Reactron

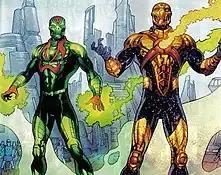
x175px

Reactron reappears in the "" storyline with a new costume and abilities. Recruited by General Sam Lane as part of his Project 7734, Reactron is equipped with a heart made of gold kryptonite and partnered with Metallo. Reactron and Metallo attack the city of New Krypton, where Reactron kills Zor-El, the father of Supergirl. As part of his participation in Project 7734, Lex Luthor sends a robot double of himself with Brainiac on a mission to attack New Krypton, a new planet in Earth's solar system populated by the survivors of the Kryptonian city of Kandor. While there, the Luthor robot tampers with Reactron's body chemistry. Shortly thereafter, Reactron kills himself, causing a chain reaction that destroys New Krypton.